Roman Catholic Archdiocese of Gdańsk

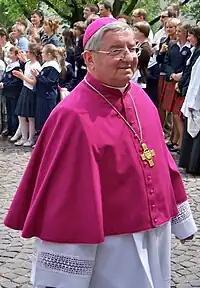
Archbishop Sławoj Leszek Głódź

In 2019, three protestors toppled a statue of Rev. Henryk Jankowski following revelations that he sexually abused Barbara Borowiecka when she was a girl. Jankowski, who also had a criminal investigation involving the sexual abuse of a boy dropped against him in 2004, had been defrocked in 2005. However, he died in 2010 without ever being convicted of sex abuse. It has also been acknowledged that Lech Walsea's personal chaplain Rev. Franciszek Cybula had been accused of committing acts of sex abuse while serving in the as well. On 13 August 2020, Pope Francis removed Gdańsk Archbishop Sławoj Leszek Głódź, who was among those who covered up abuse committed by Jankowski and Cybula. Glodz had also presided over Cybula's funeral. Despite the fact that Glodz had just turned 75, the required age for Catholic Bishops to offer their resignation, the move was described as "cleaning house," as it is highly unusual for the Pope to accept such a resignation on a prelate's actual birthday.